Otago Central Rail Trail

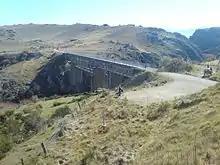
Poolburn Viaduct, one of the former rail bridges re-established for the cycle trail.

The trail starts at Middlemarch in the east, loops north through the spectacular countryside of the Strath Taieri and the Maniototo to end at Clyde, on the banks of the Clutha River. The return journey to Middlemarch or Dunedin can be made on foot or by bicycle over the historic Old Dunstan Road, used by the early gold miners to access Central Otago. It traverses open country with little accommodation or food between the typical stops. Users need to be self-sufficient for much of each day.